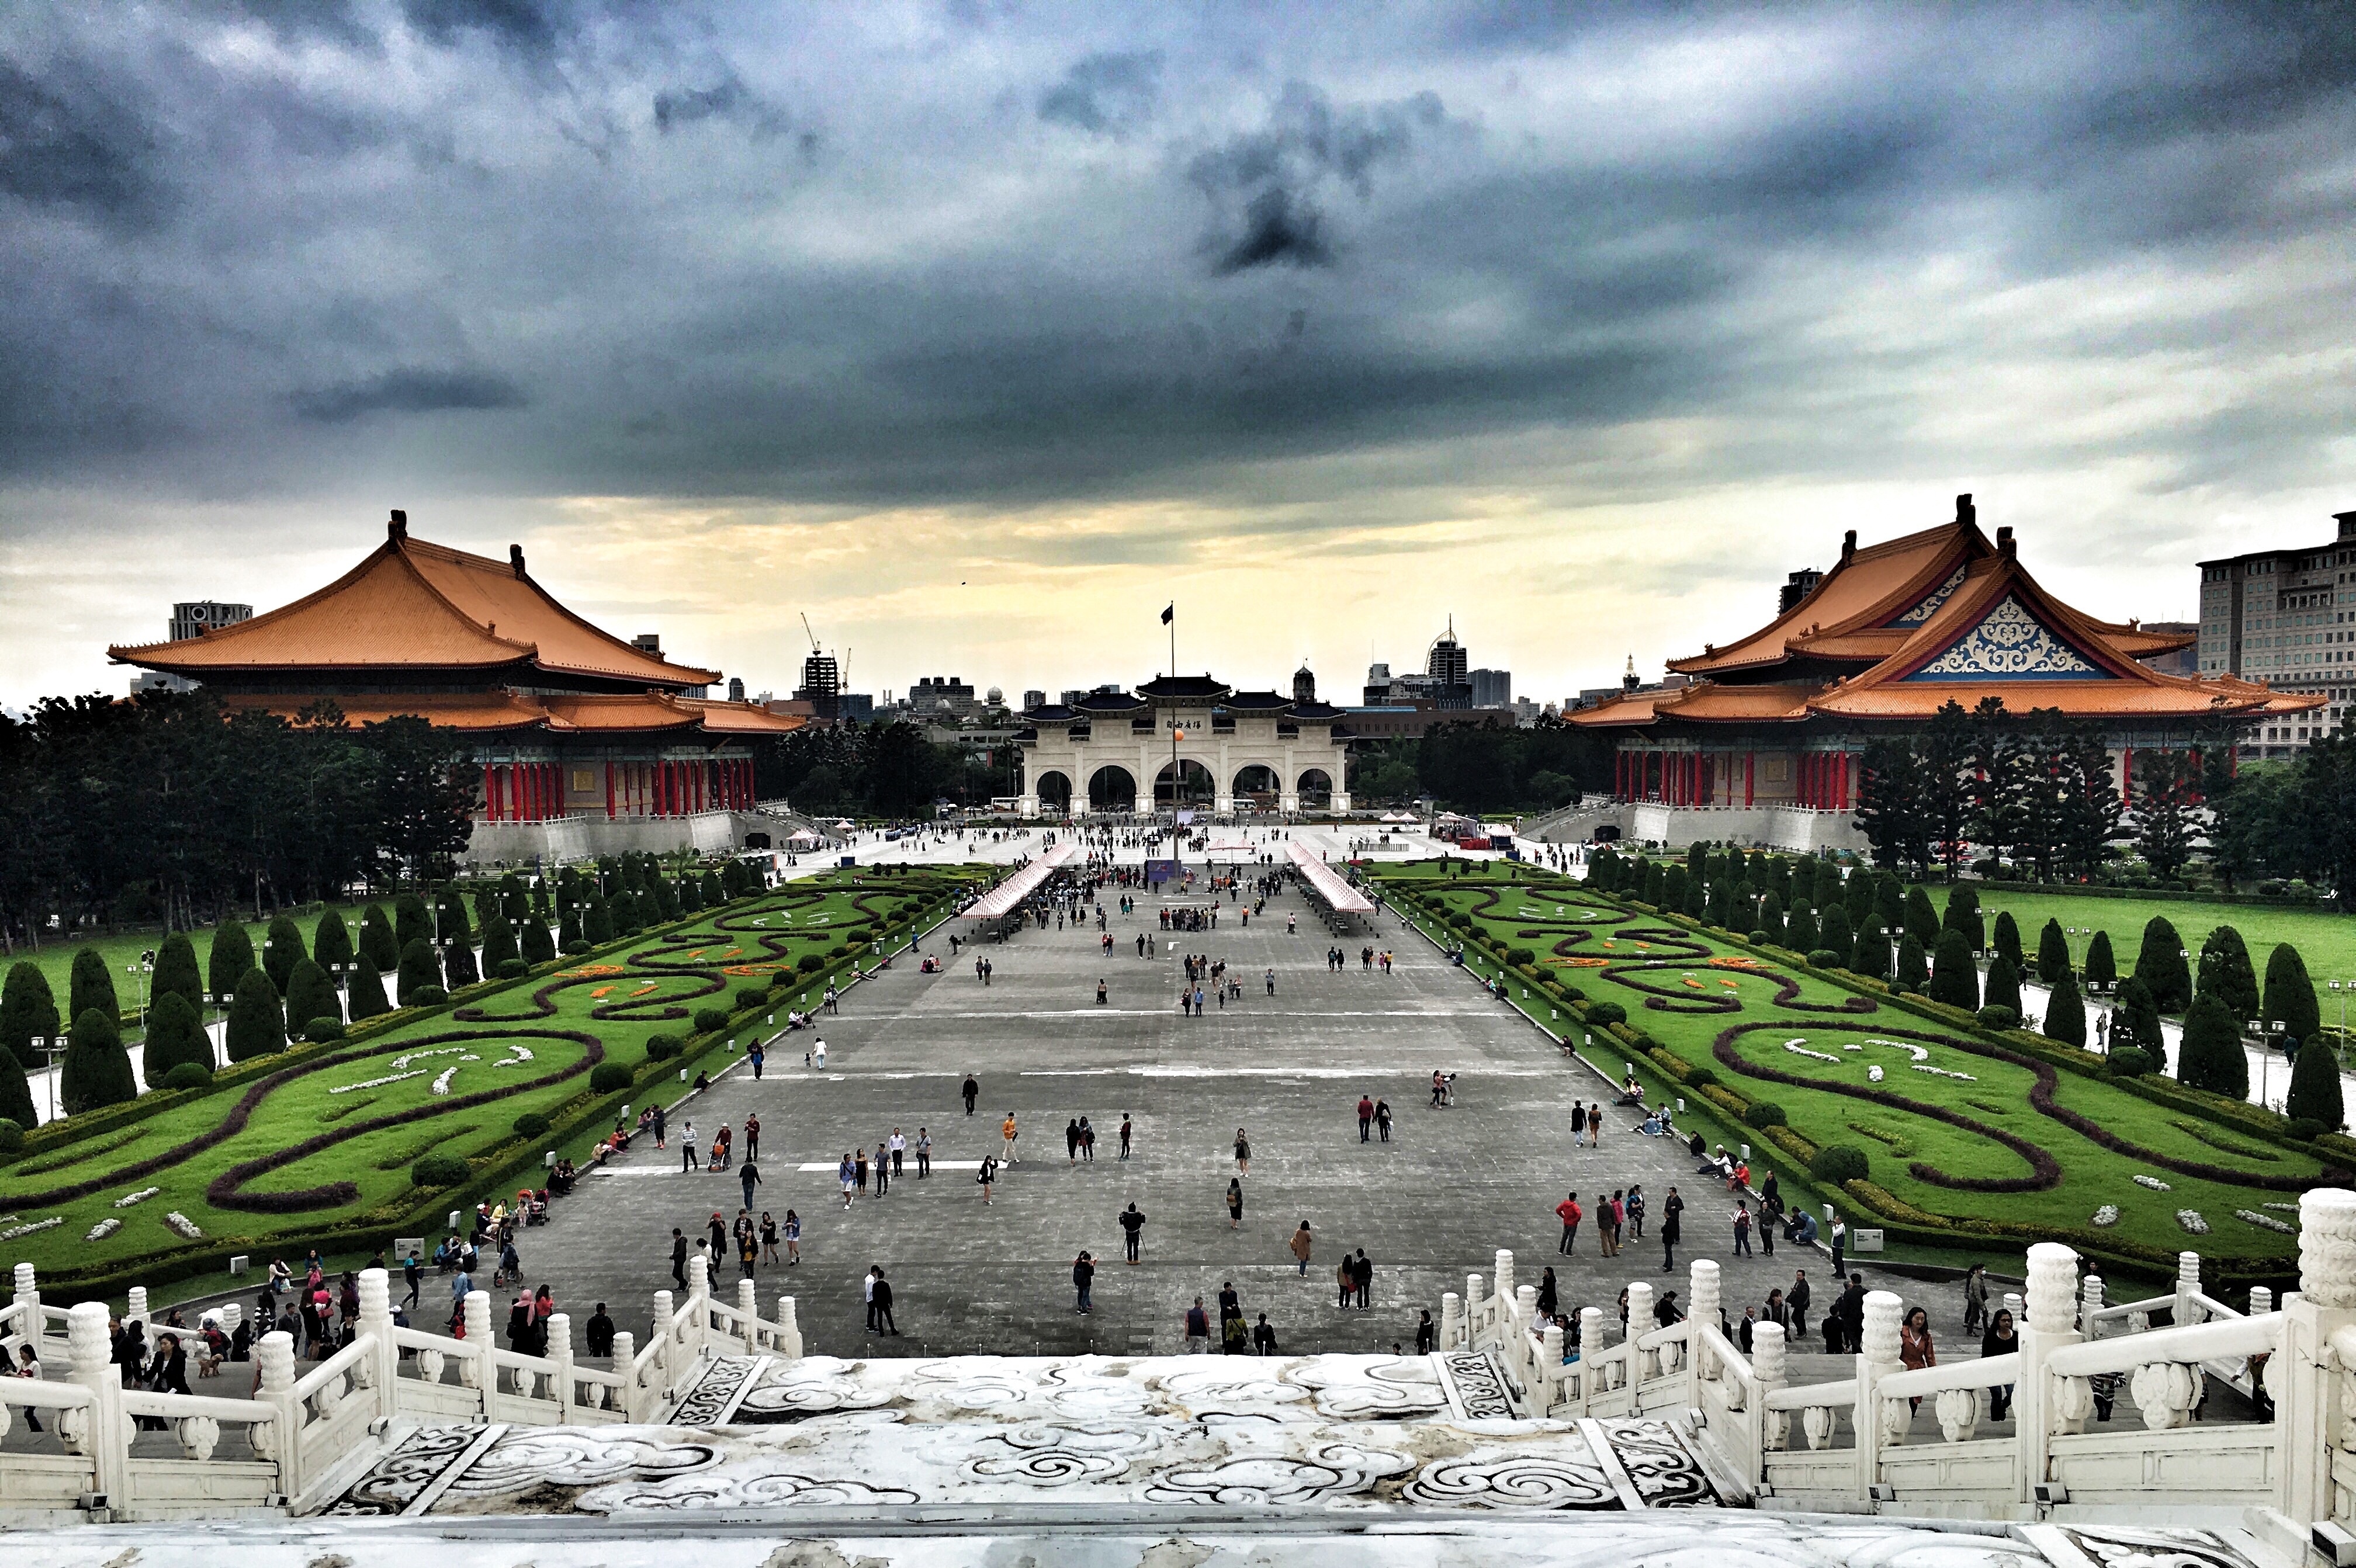
town, palace, city, cityscape, travel, plaza, landmark, tourism, town square, taipei, artistic conception, human settlement, chiang kai shek memorial hall